Vimana

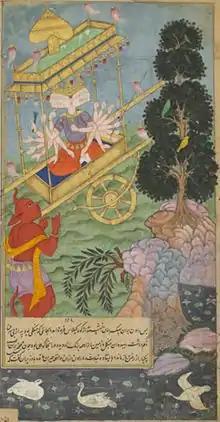
Ravana rides his Vimana, Pushpaka.

The Sanskrit word "vimāna" (विमान) literally means "measuring out, traversing" or "having been measured out". Monier Monier-Williams defines "vimāna" as "a car or a chariot of the gods, any self-moving aerial car sometimes serving as a seat or throne, sometimes self-moving and carrying its occupant through the air; other descriptions make the Vimana more like a house or palace, and one kind is said to be seven stories high", and quotes the Pushpaka Vimana of Ravana as an example. It may denote any car or vehicle, especially a bier or a ship as well as a palace of an emperor, especially with seven stories. Nowadays, "vimāna, vimān" or "bimān" means "aircraft" in Indian languages, for example, the Bangladesh Biman (national flag carrier of Bangladesh) and in the town names Vimanapura (a suburb of Bangalore) and Vimannagar (a town in Pune). In another context, Vimana is a feature in Hindu temple architecture.